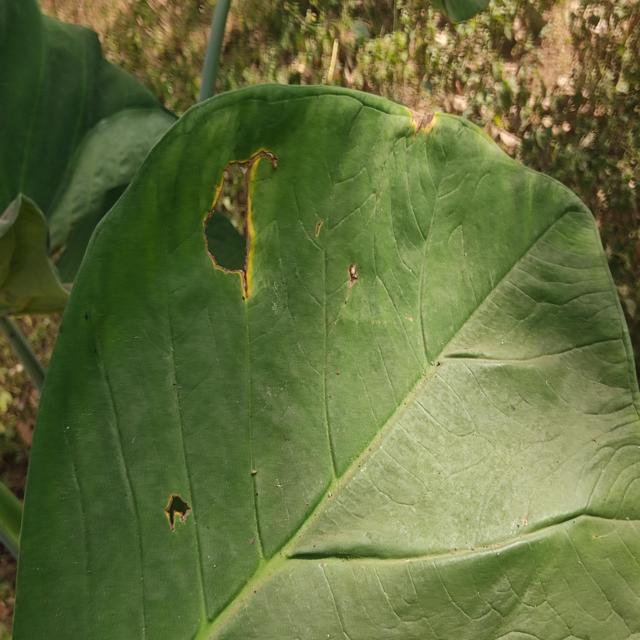
Label: Late_Blight